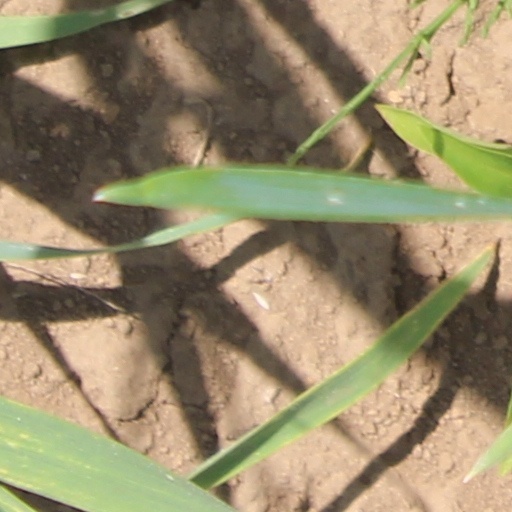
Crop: wheat